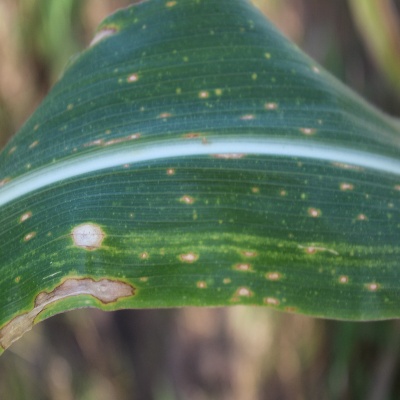
Label: Corn_(Maize)___Leaf_Spot